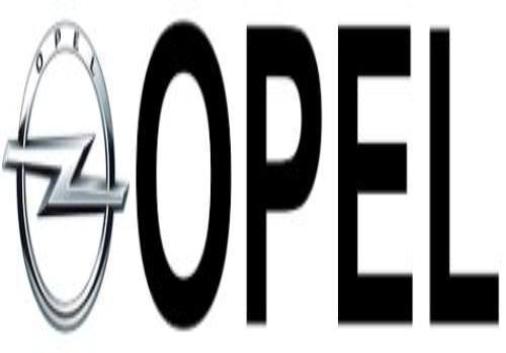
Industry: Transportation